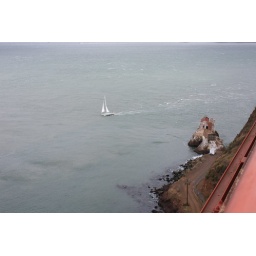
Freedom sailing in golden bay's water